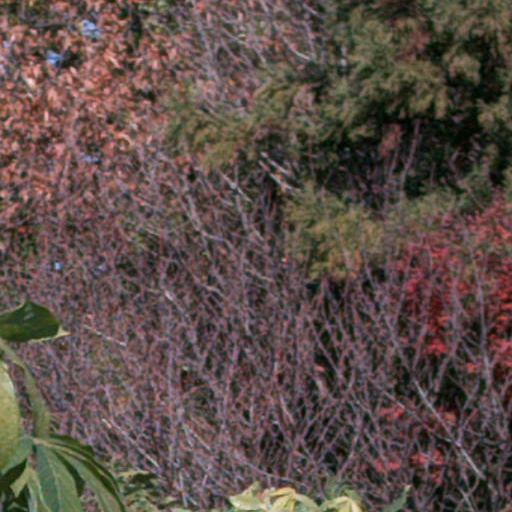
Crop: cassava